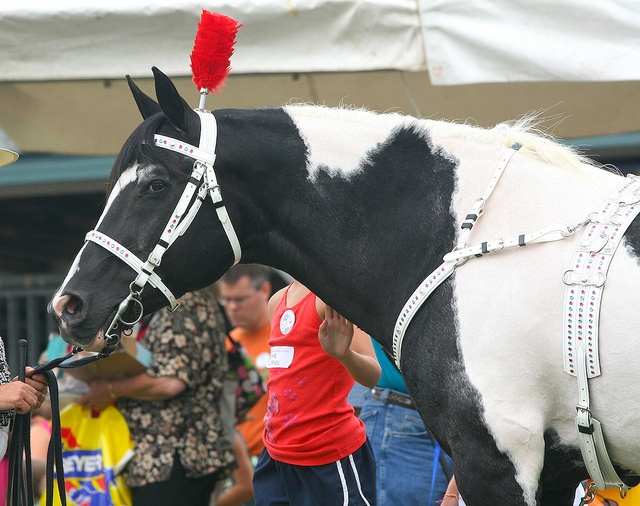
A black and white horse standing next to a crowd of people.
The horse is regally outfitted with a special bridle and headpiece.
A horse is wearing a red feather on its head.
The head of the black and white horse has a red decoration.
the show horse poses for photos before its performance